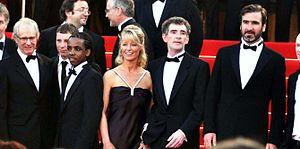
L'équipe du film ""Looking for Eric"" au festival de Cannes"
Stephanie Bishop est une actrice anglaise, née le 30 janvier 1964 à Manchester en Angleterre. Elle est surtout connue pour son rôle dans le film Looking for Eric réalisé par Ken Loach.
Looking for Eric est un film multinational de Ken Loach, sorti en 2009. Il a été présenté au festival de Cannes 2009 le 18 mai 2009.